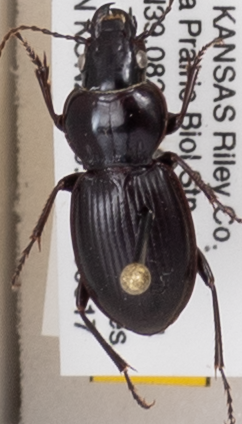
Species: Cyclotrachelus substriatus
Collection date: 2019-06-17
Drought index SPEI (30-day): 0.746
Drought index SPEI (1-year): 1.69
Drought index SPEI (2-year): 0.26